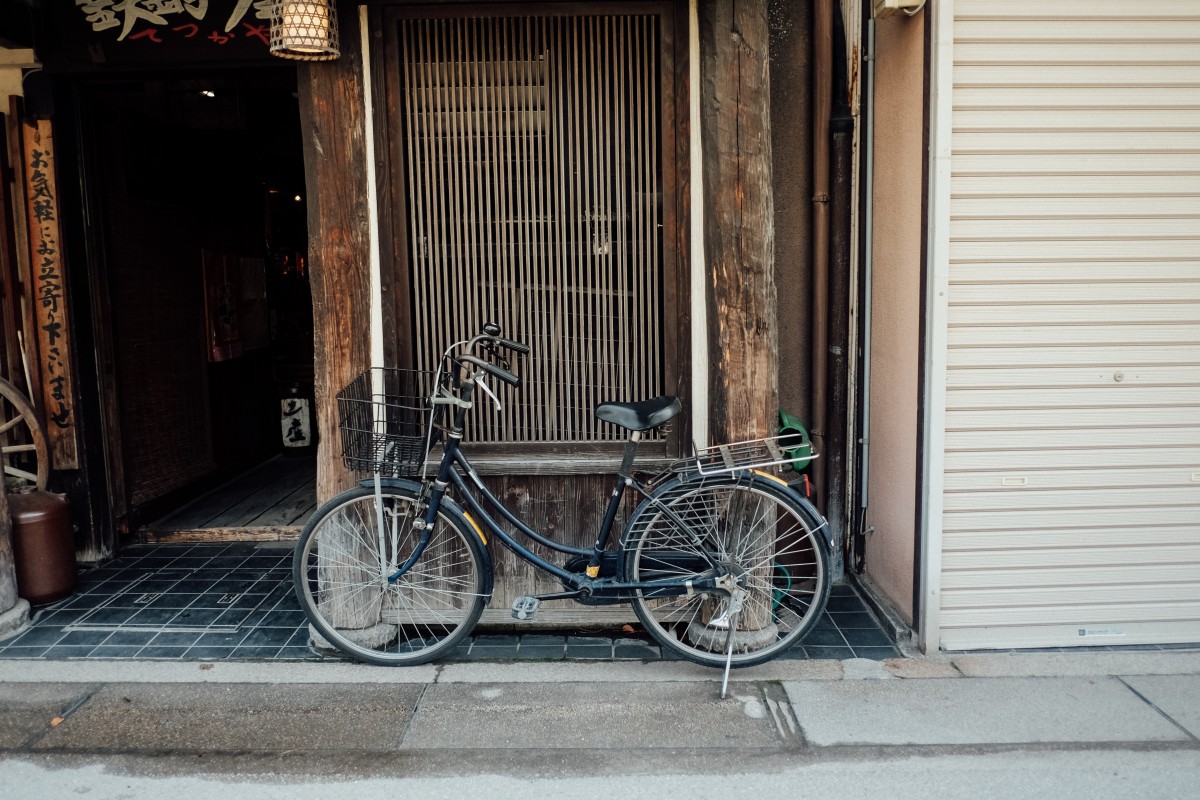
Tags: bicycle, home, vehicle, interior design